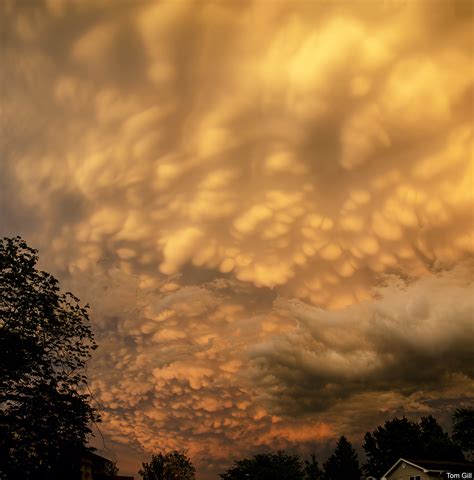
Weather: cloudy or overcast